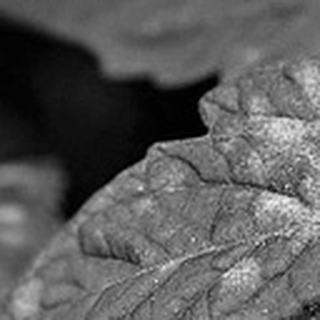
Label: cotton_powdery_mildew